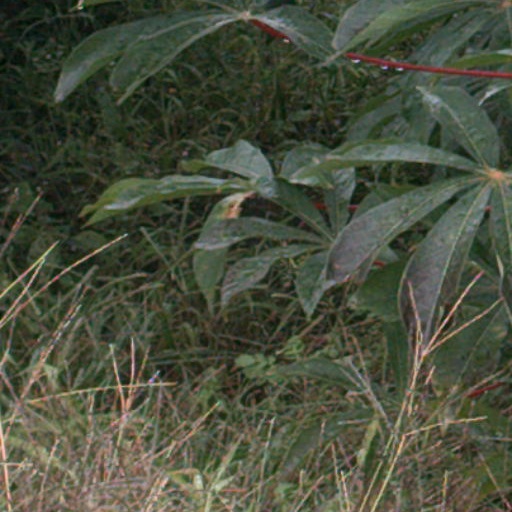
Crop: cassava